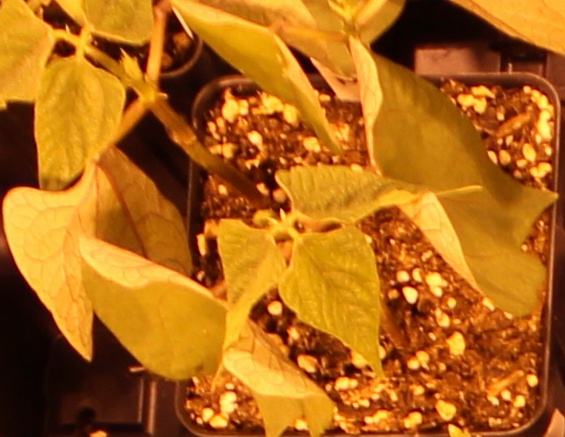
Label: Blackbean